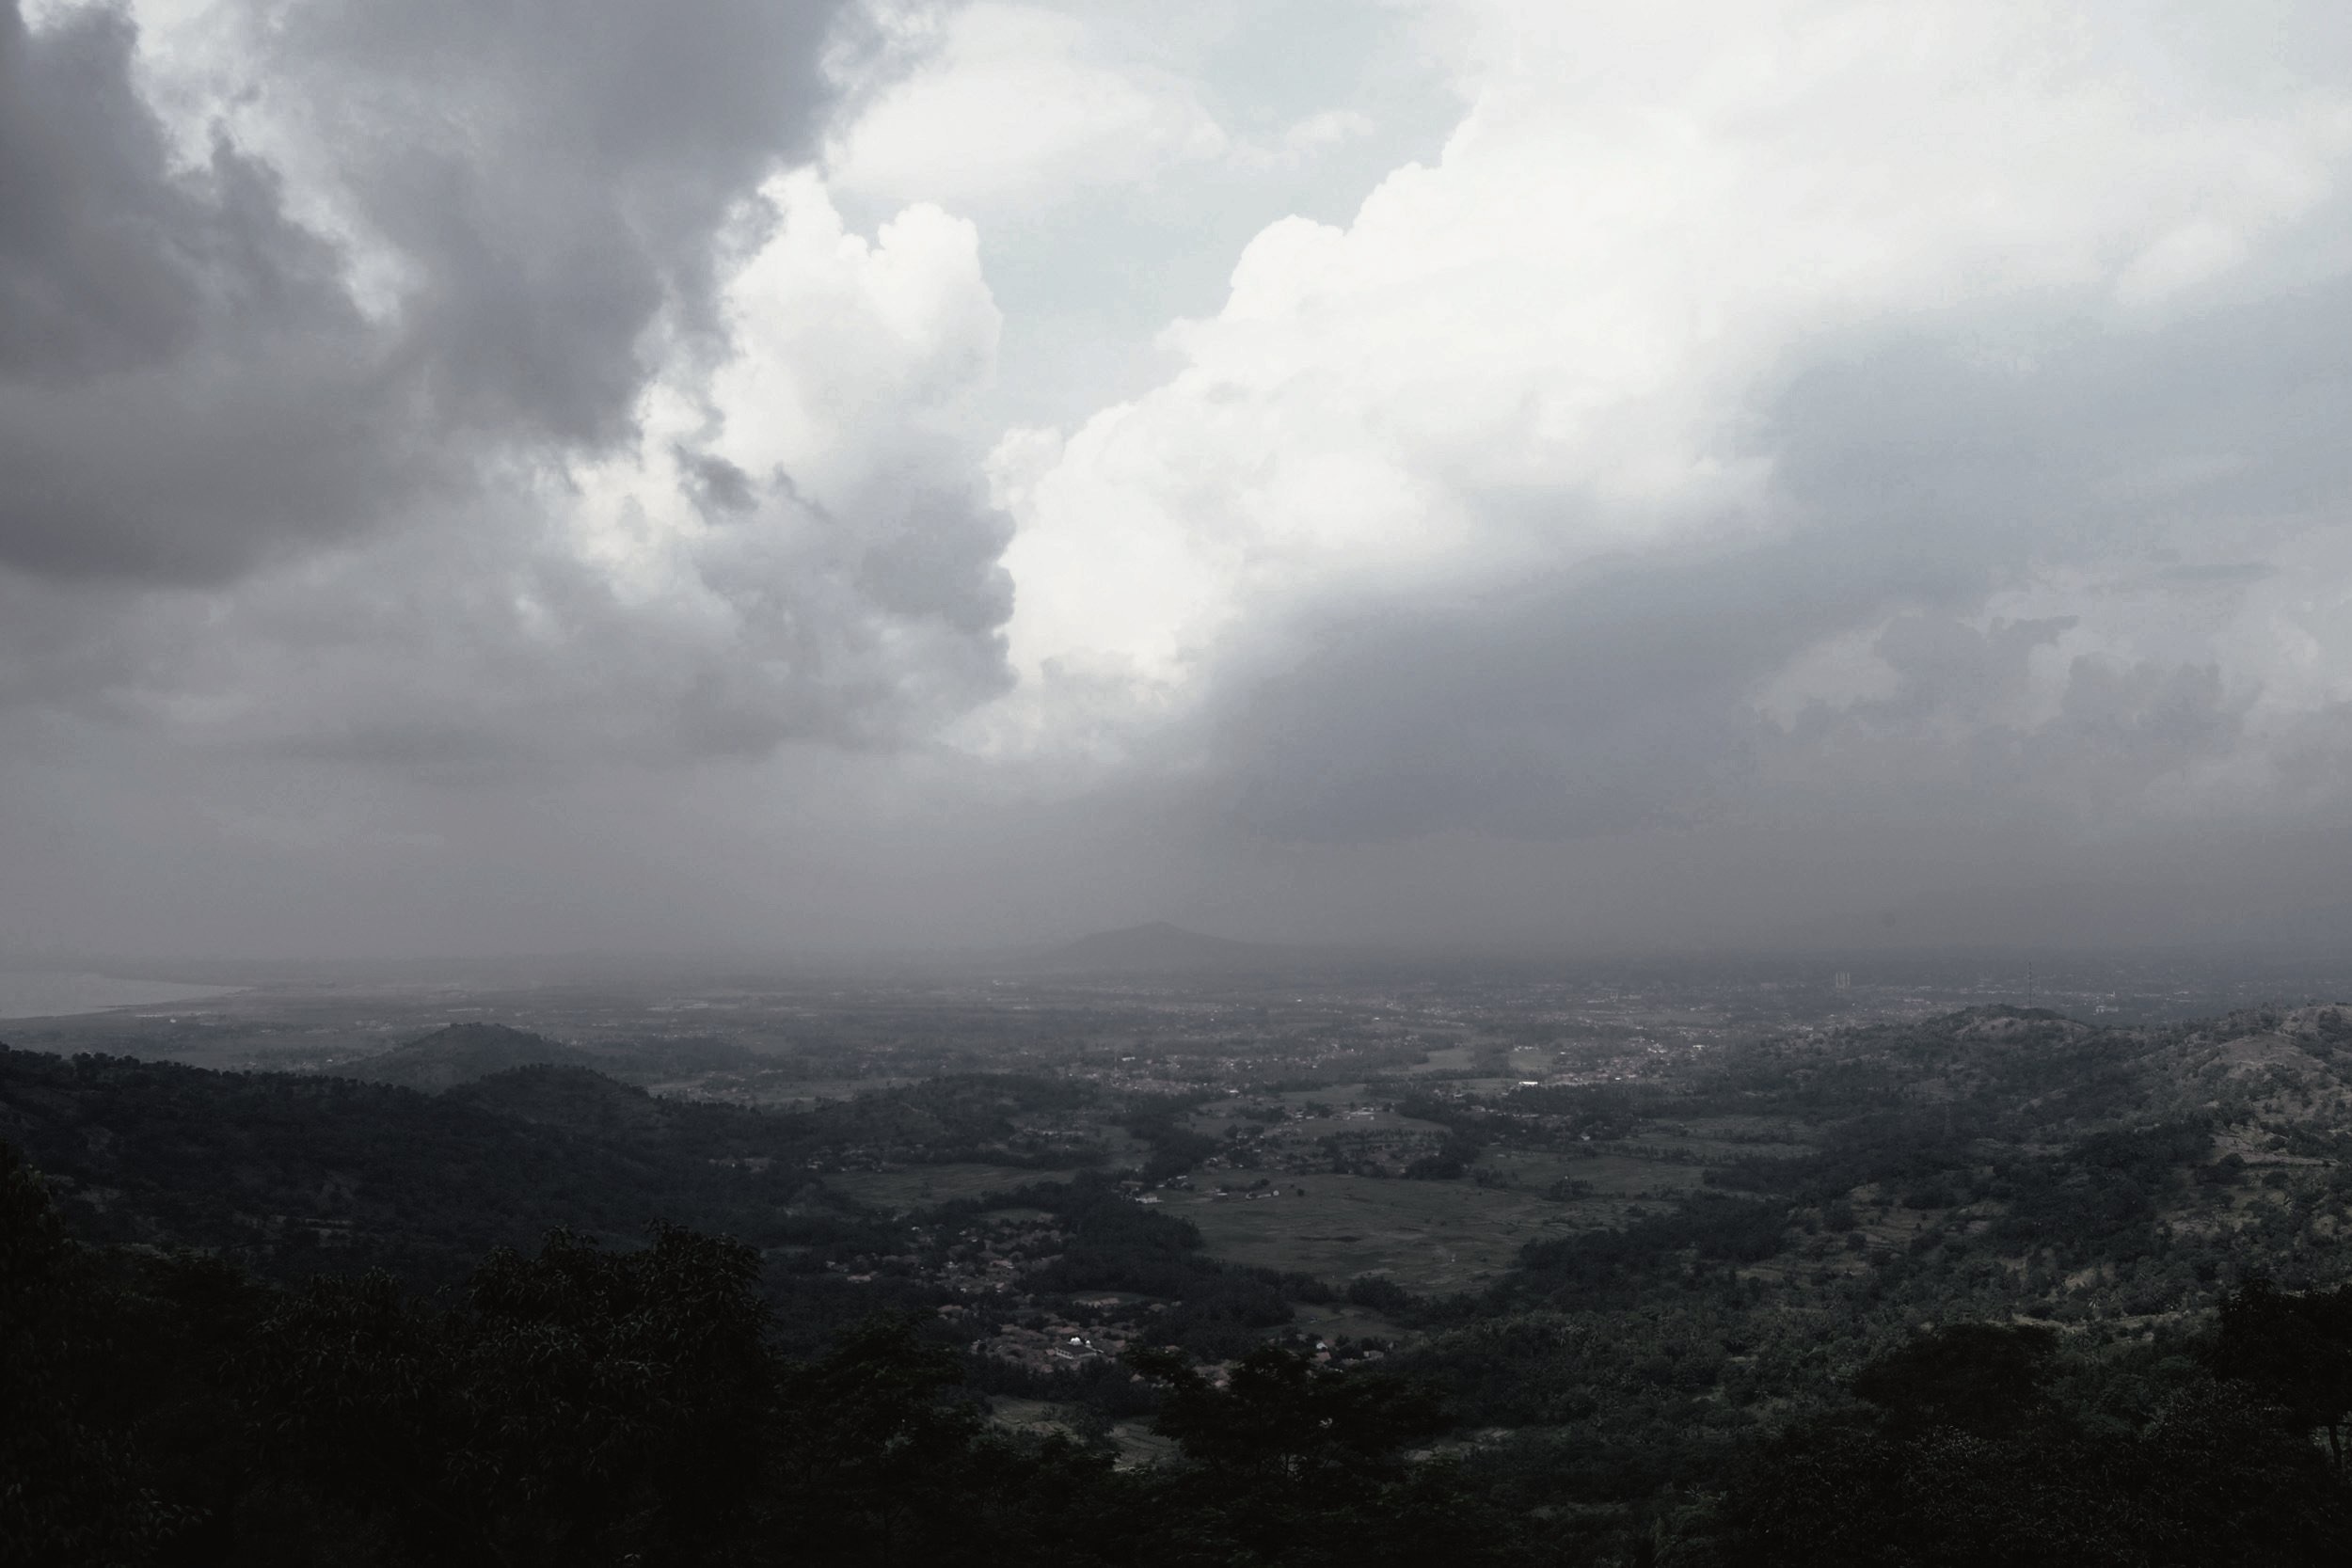
nature, horizon, mountain, cloud, sky, mist, sunlight, morning, hill, atmosphere, mountain range, weather, ridge, summit, plateau, atmospheric phenomenon, atmosphere of earth, mountainous landforms